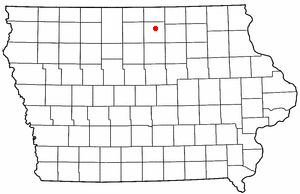
Mason City (Iowa)
Mason Citys beliggenhed i Iowa
Mason City er en amerikansk by og administrativt centrum i det amerikanske county Cerro Gordo County, i staten Iowa. I 2000 havde byen et indbyggertal på 26.009.